Oscar Moens

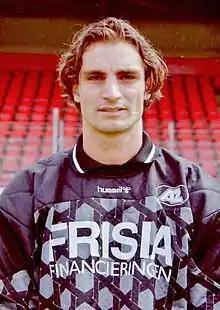
Moens with AZ Alkmaar in 1997

Oscar Moens (born 1 April 1973) is a Dutch former professional footballer who played as a goalkeeper. After his retirement, he has held positions in the coaching staff of Sparta Rotterdam and Feyenoord.